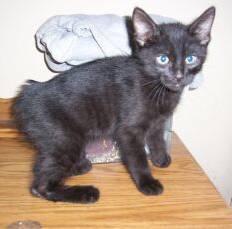
cat